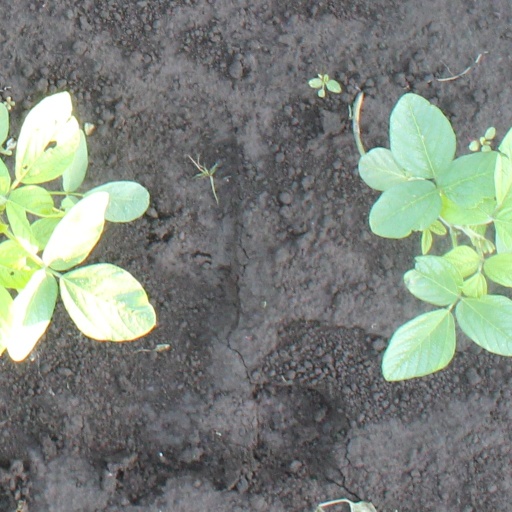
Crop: soybean